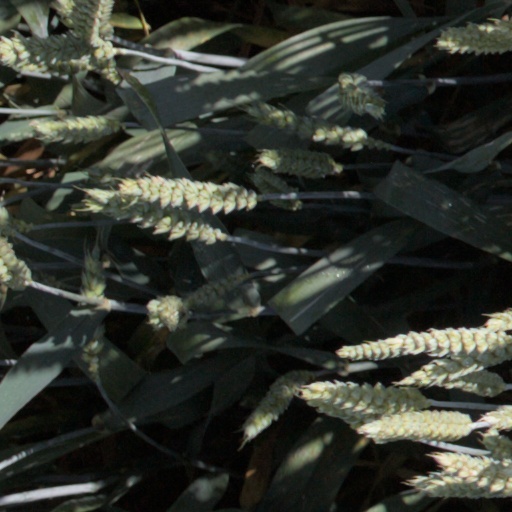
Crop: wheat